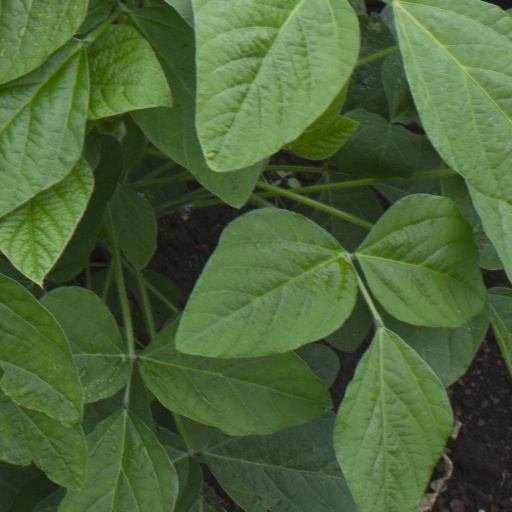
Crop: soybean